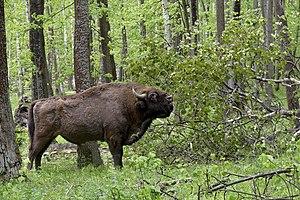
Zapovednik est le terme employé pour décrire, dans les anciennes républiques soviétiques, les aires naturelles protégées, avec pour objectif de les conserver « éternellement vierges ». Il s’agit du plus haut degré de protection environnementale et concerne des zones strictement protégées et dont l’accès au public est restreint.